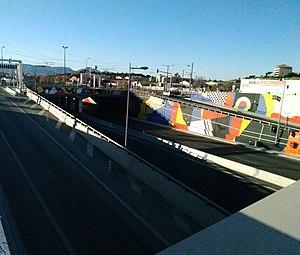
Saint-Jean-du-Désert est un quartier de Marseille, dans le 12ᵉ arrondissement, autrefois réputé pour ses faïenceries.